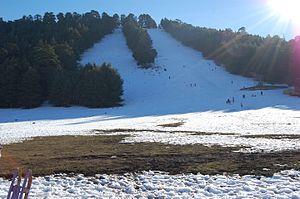
Le djebel Hebri est un cône volcanique culminant à 2 092 mètres d'altitude au sein du plateau basaltique d'Azrou dans le Moyen-Atlas, au Maroc, au sud-est de la ville d'Azrou. Le mont est surtout connu des Marocains pour ses pistes neigeuses où la pratique du ski et de la luge est possible pendant l'hiver.